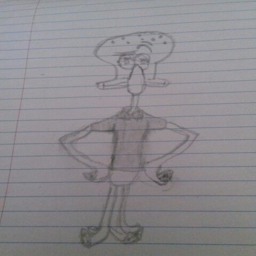
this is my art of film character